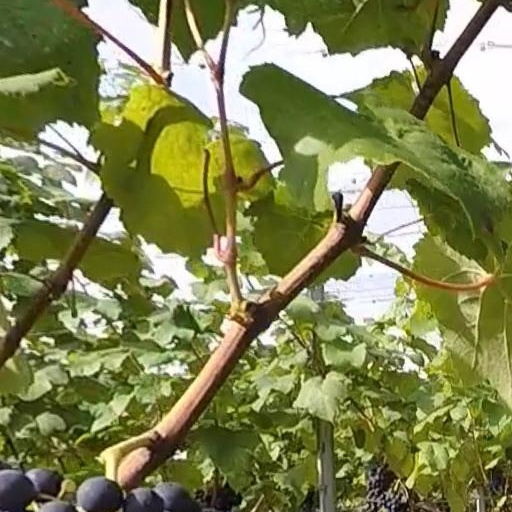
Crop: grape